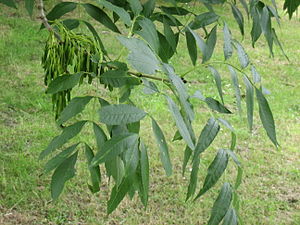
Ask (træ)
Ask (Fraxinus excelsior)
Ask (Fraxinus excelsior)
Ask, også almindelig ask, er et op til 35 m højt træ, der vokser på fugtig bund i skov og krat. Den er ofte plantet. Ask har en åben krone og et let løv, som lader en del lys slippe igennem.